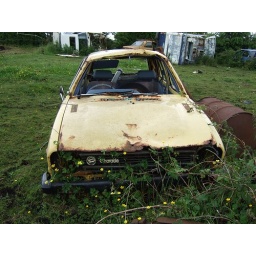
Once a popular small car in Ireland, this old rusty Daihatsu Charade now awaits it's fate.